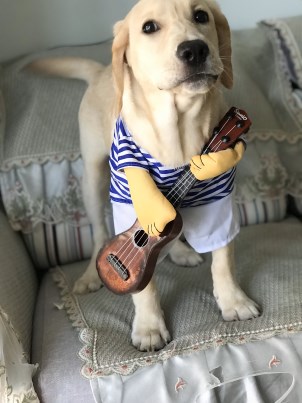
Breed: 3580-n000122-Labrador_retriever